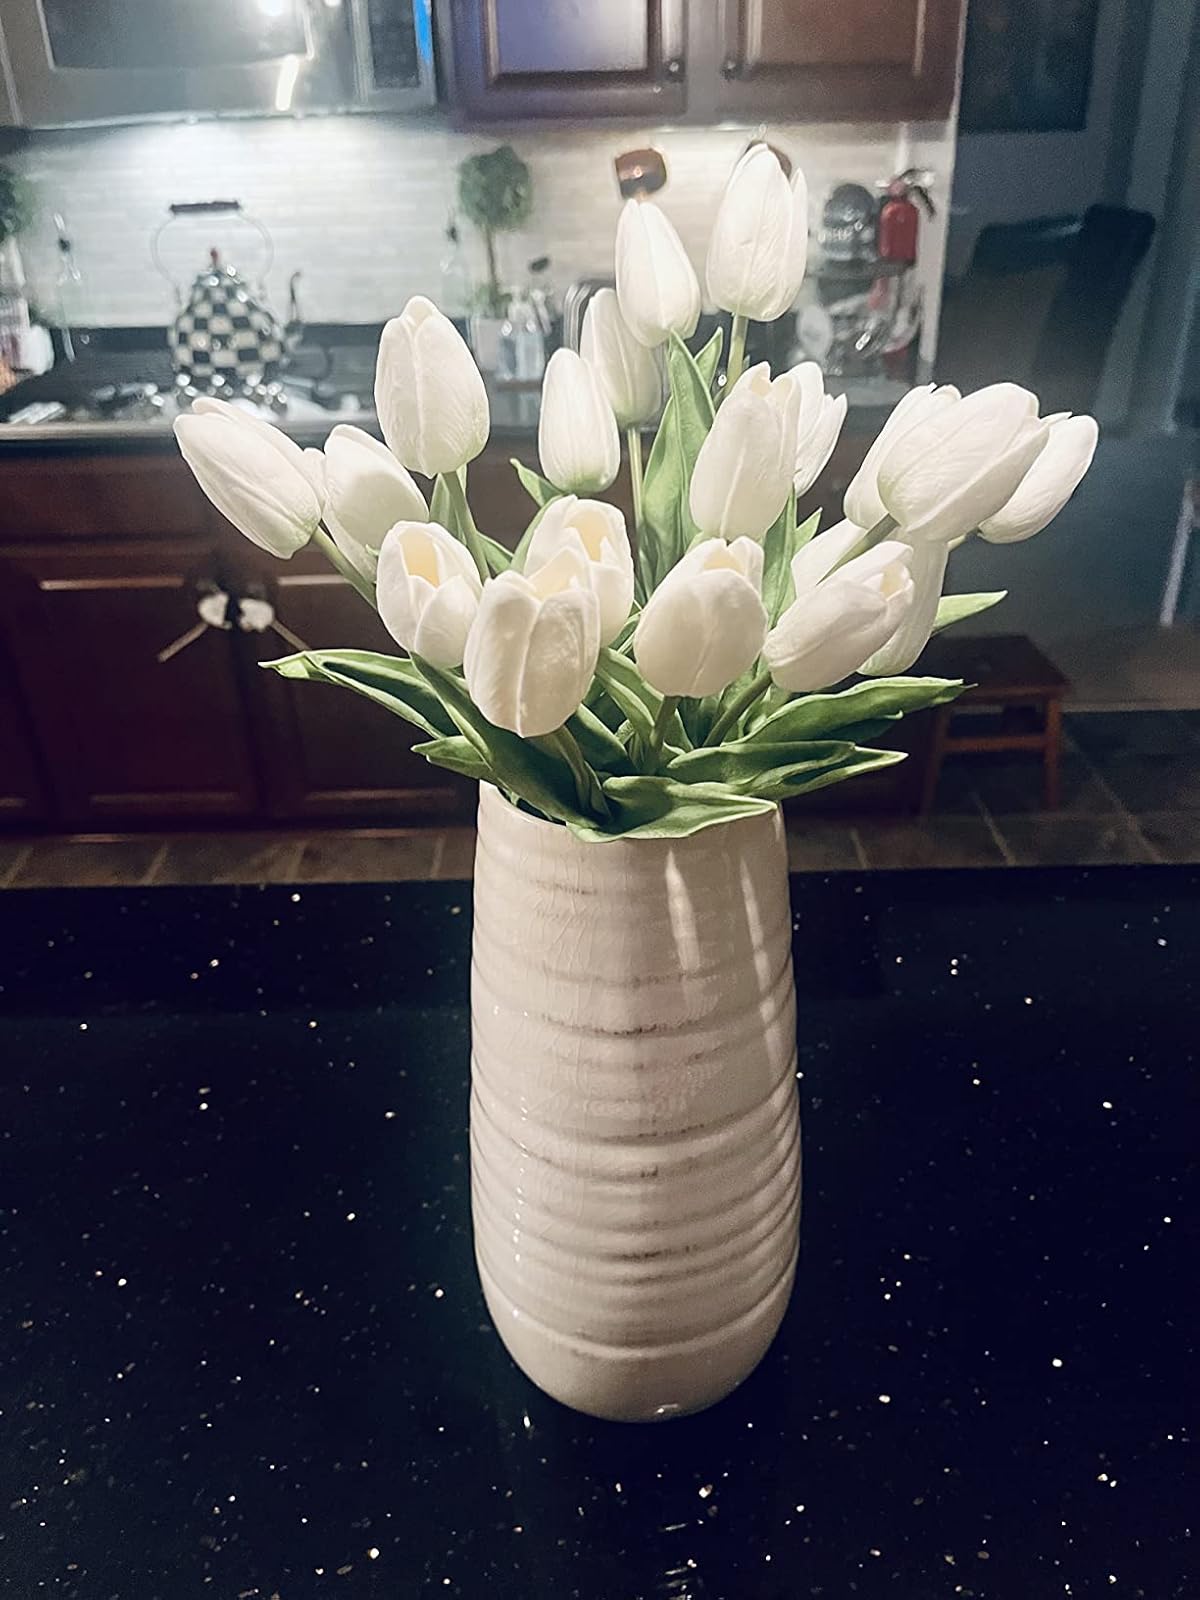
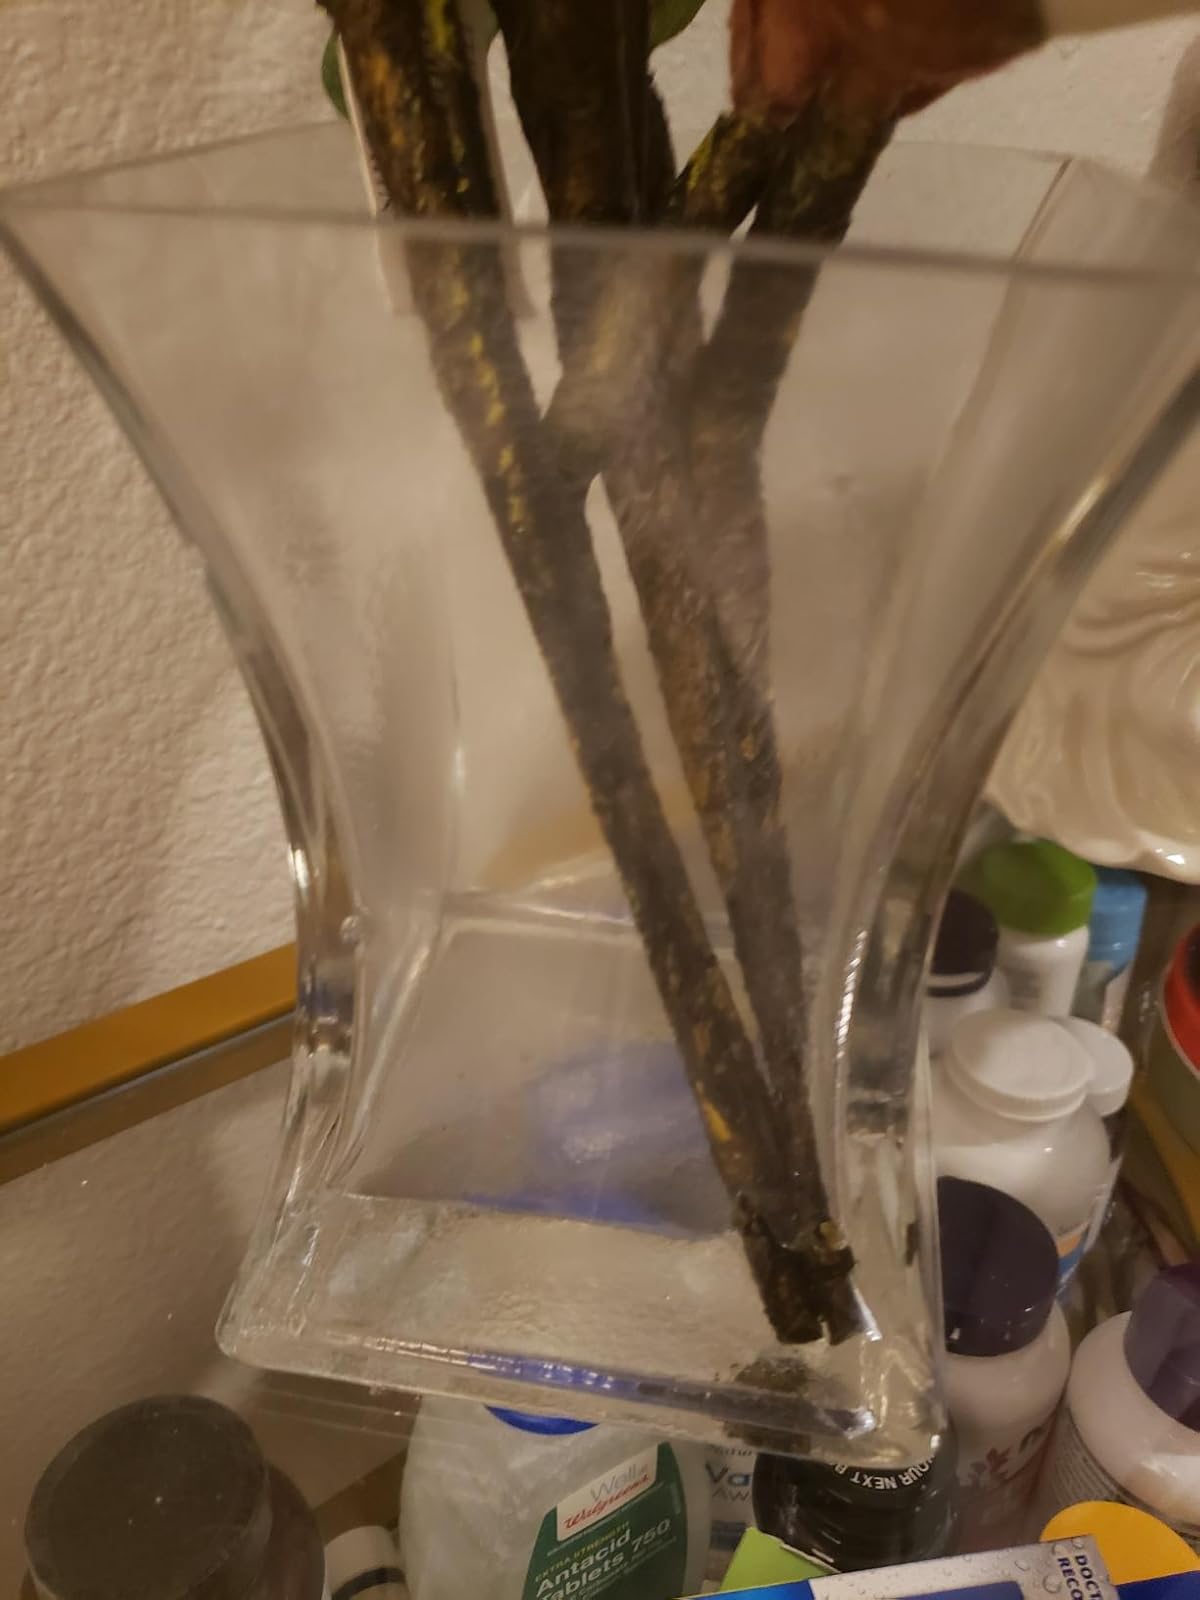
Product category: vase
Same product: no